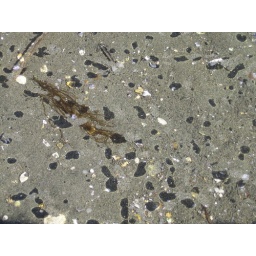
Sand floating on water above sand